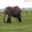
Label: elephant